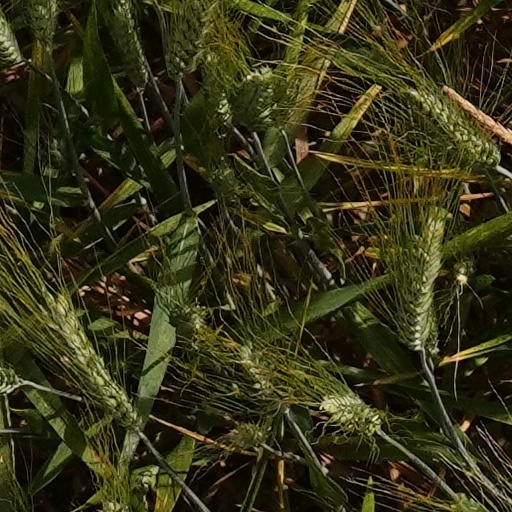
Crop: wheat